Teddy Randazzo

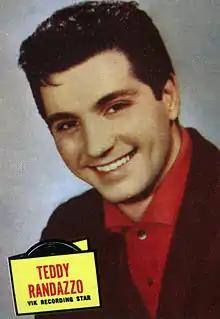
Randazzo in 1957

Alessandro Carmelo "Teddy" Randazzo (May 13, 1935 – November 21, 2003) was an American pop songwriter, singer, arranger and producer, who composed hit songs such as "Goin' Out of My Head", "It's Gonna Take a Miracle", "Pretty Blue Eyes", and "Hurt So Bad" in the 1960s.